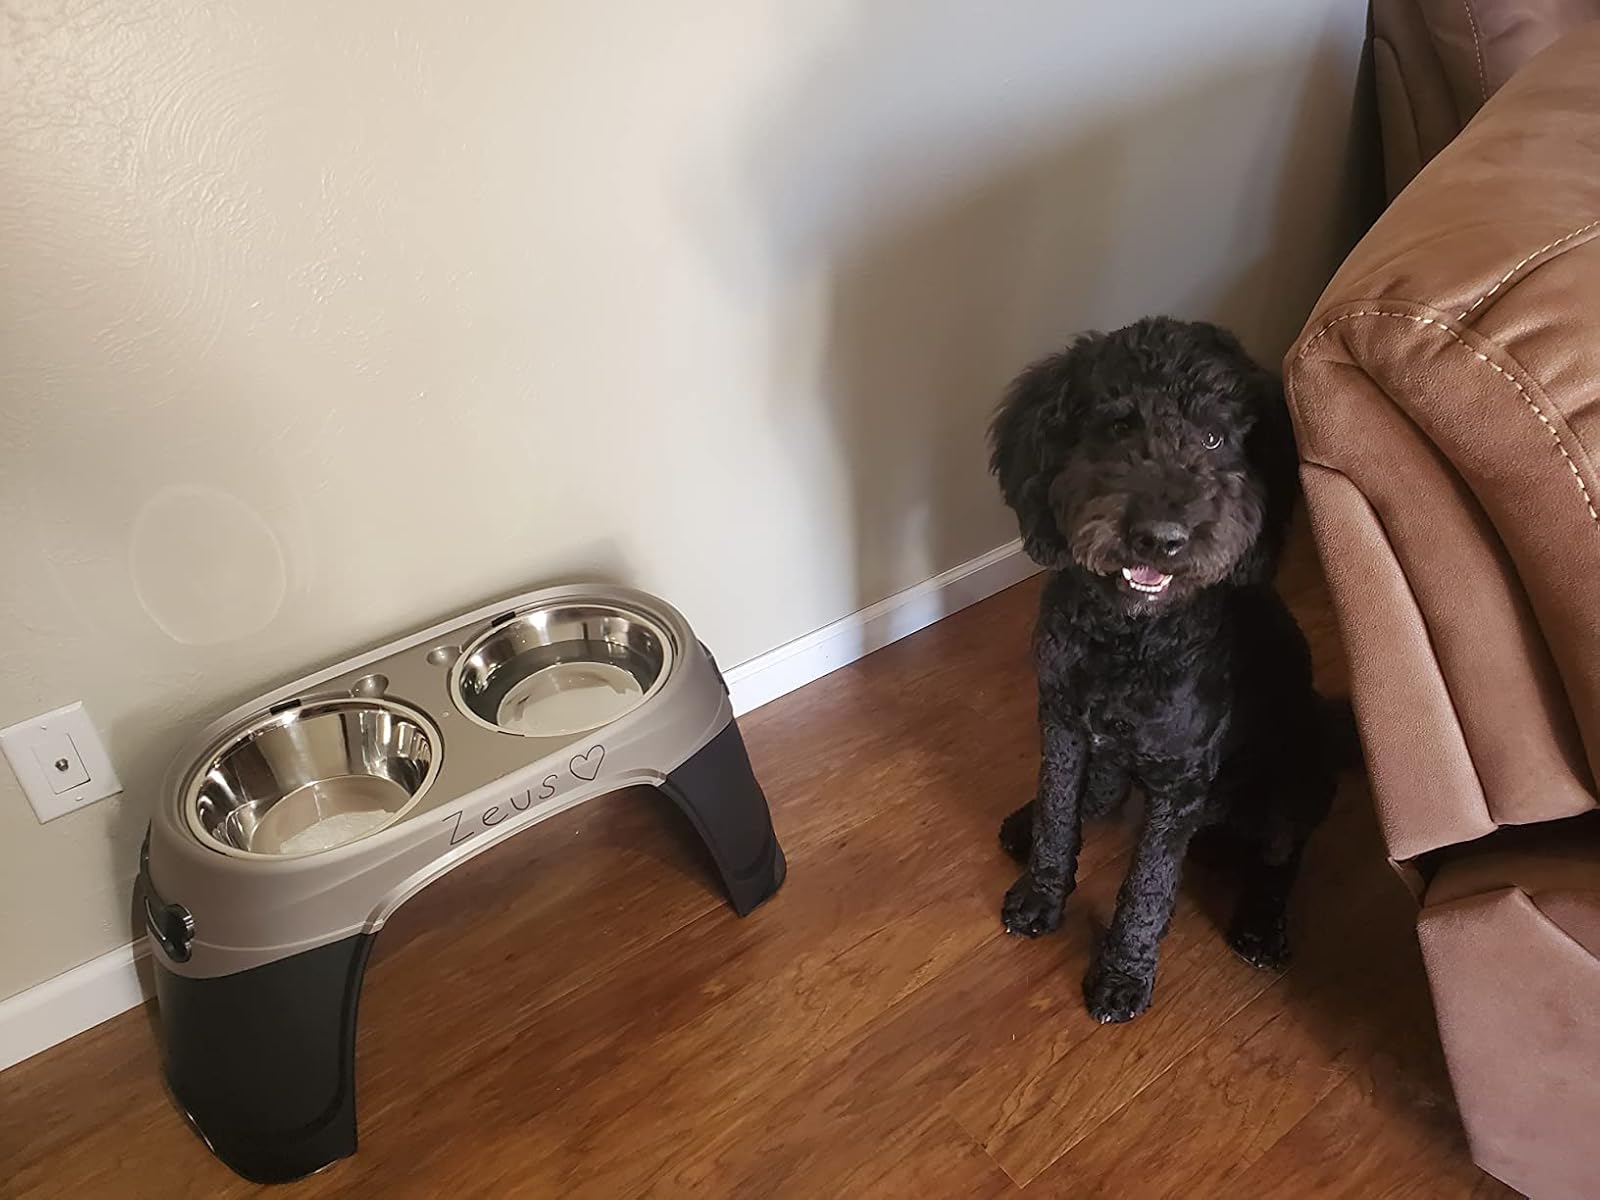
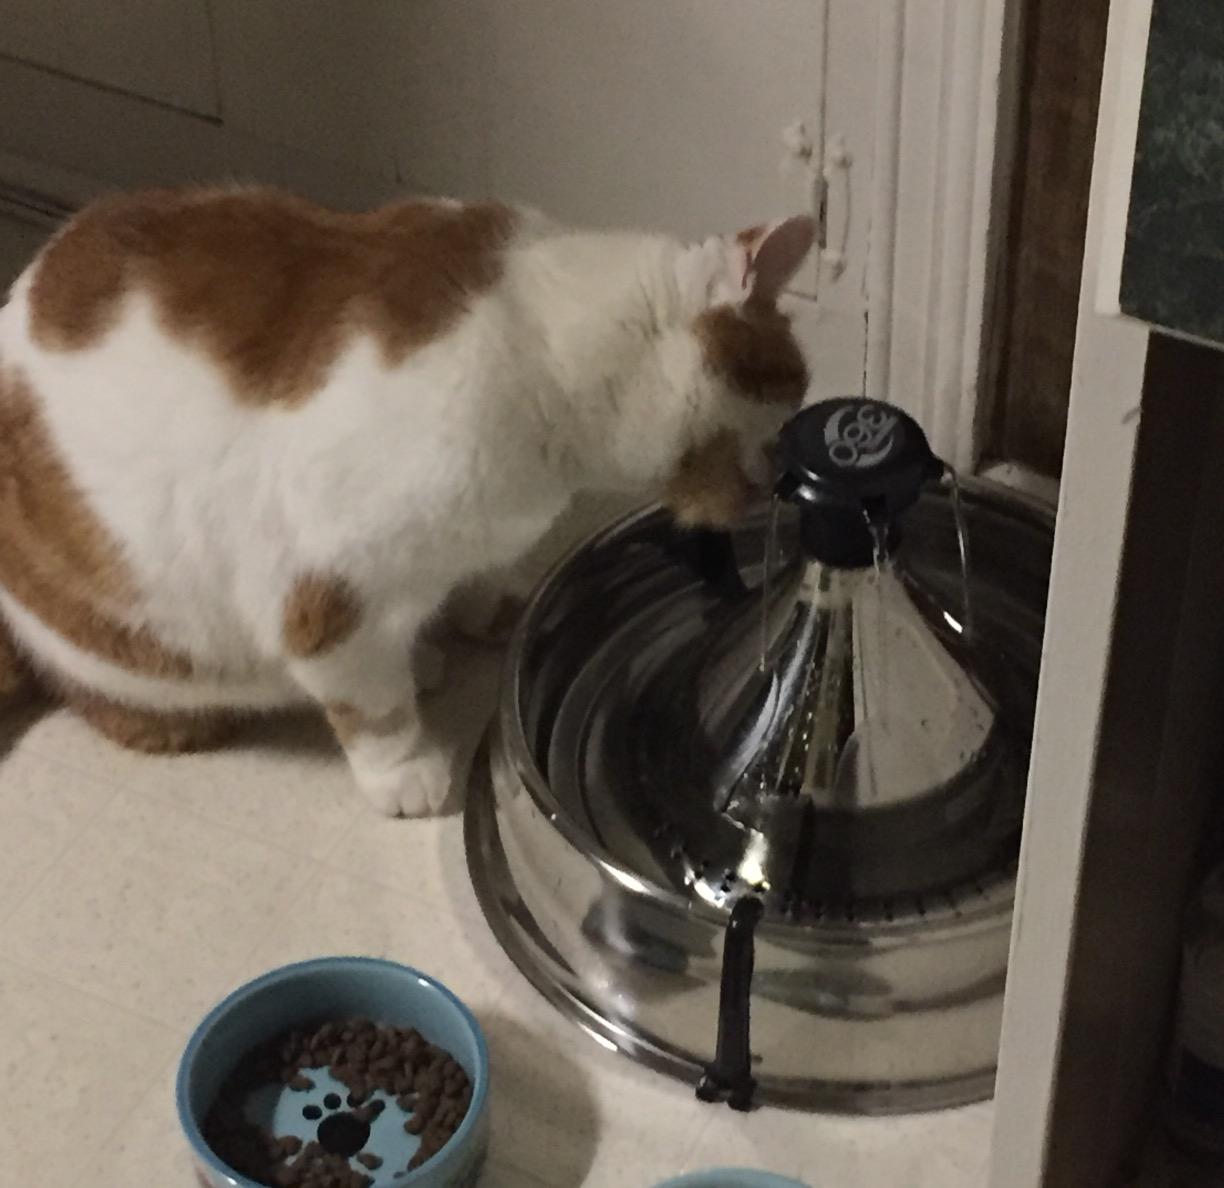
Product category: items_bowl
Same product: no